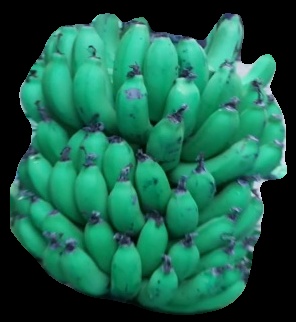
Variety: pachbale
Grade: grade2